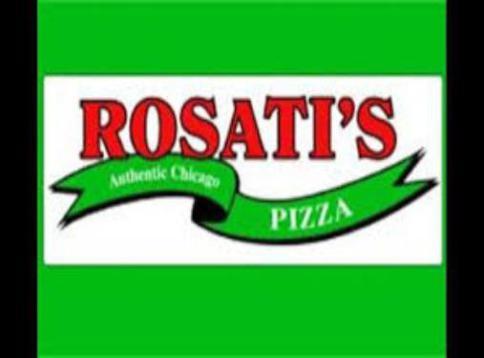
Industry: Food